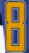
Number: 8